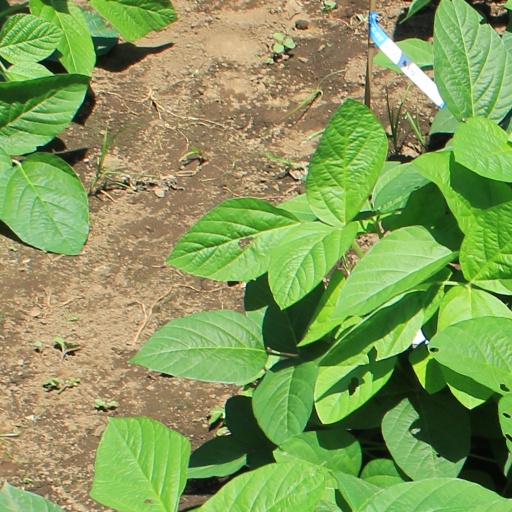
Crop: soybean